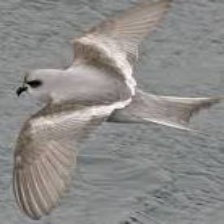
Species: ASHY STORM PETREL
Scientific name: OCEANODROMA HOMOCHROA